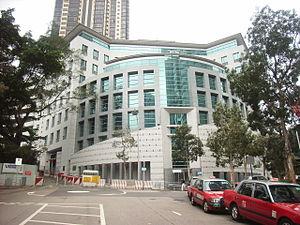
Les représentations diplomatiques britanniques constituent un des plus grands réseaux diplomatiques dans le monde. Notez que les missions diplomatiques britanniques dans les capitales des autres pays du Commonwealth britannique sont appelées « hauts-commissariats » ; le terme « ambassade » est réservé pour les missions diplomatiques dans les capitales du reste du monde.